Nuclear reprocessing

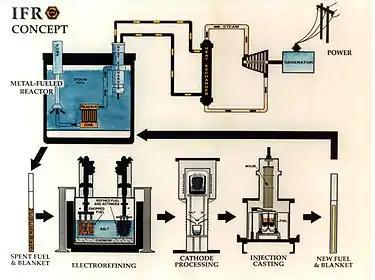
The most developed, though commercially unfielded, alternative reprocessing method, is Pyroprocessing, suggested as part of the depicted metallic-fueled, Integral fast reactor (IFR) a sodium fast reactor concept of the 1990s. After the spent fuel is dissolved in molten salt, all of the recyclable actinides, consisting largely of plutonium and uranium though with important minor constituents, are extracted using electrorefining/electrowinning. The resulting mixture keeps the plutonium at all times in an unseparated gamma and alpha emitting actinide form, that is also mildly self-protecting in theft scenarios.

Many of these concepts, particularly those that separate the minor actinides once U and Pu have been extracted, are summarised in the advanced reprocessing of spent nuclear fuel.